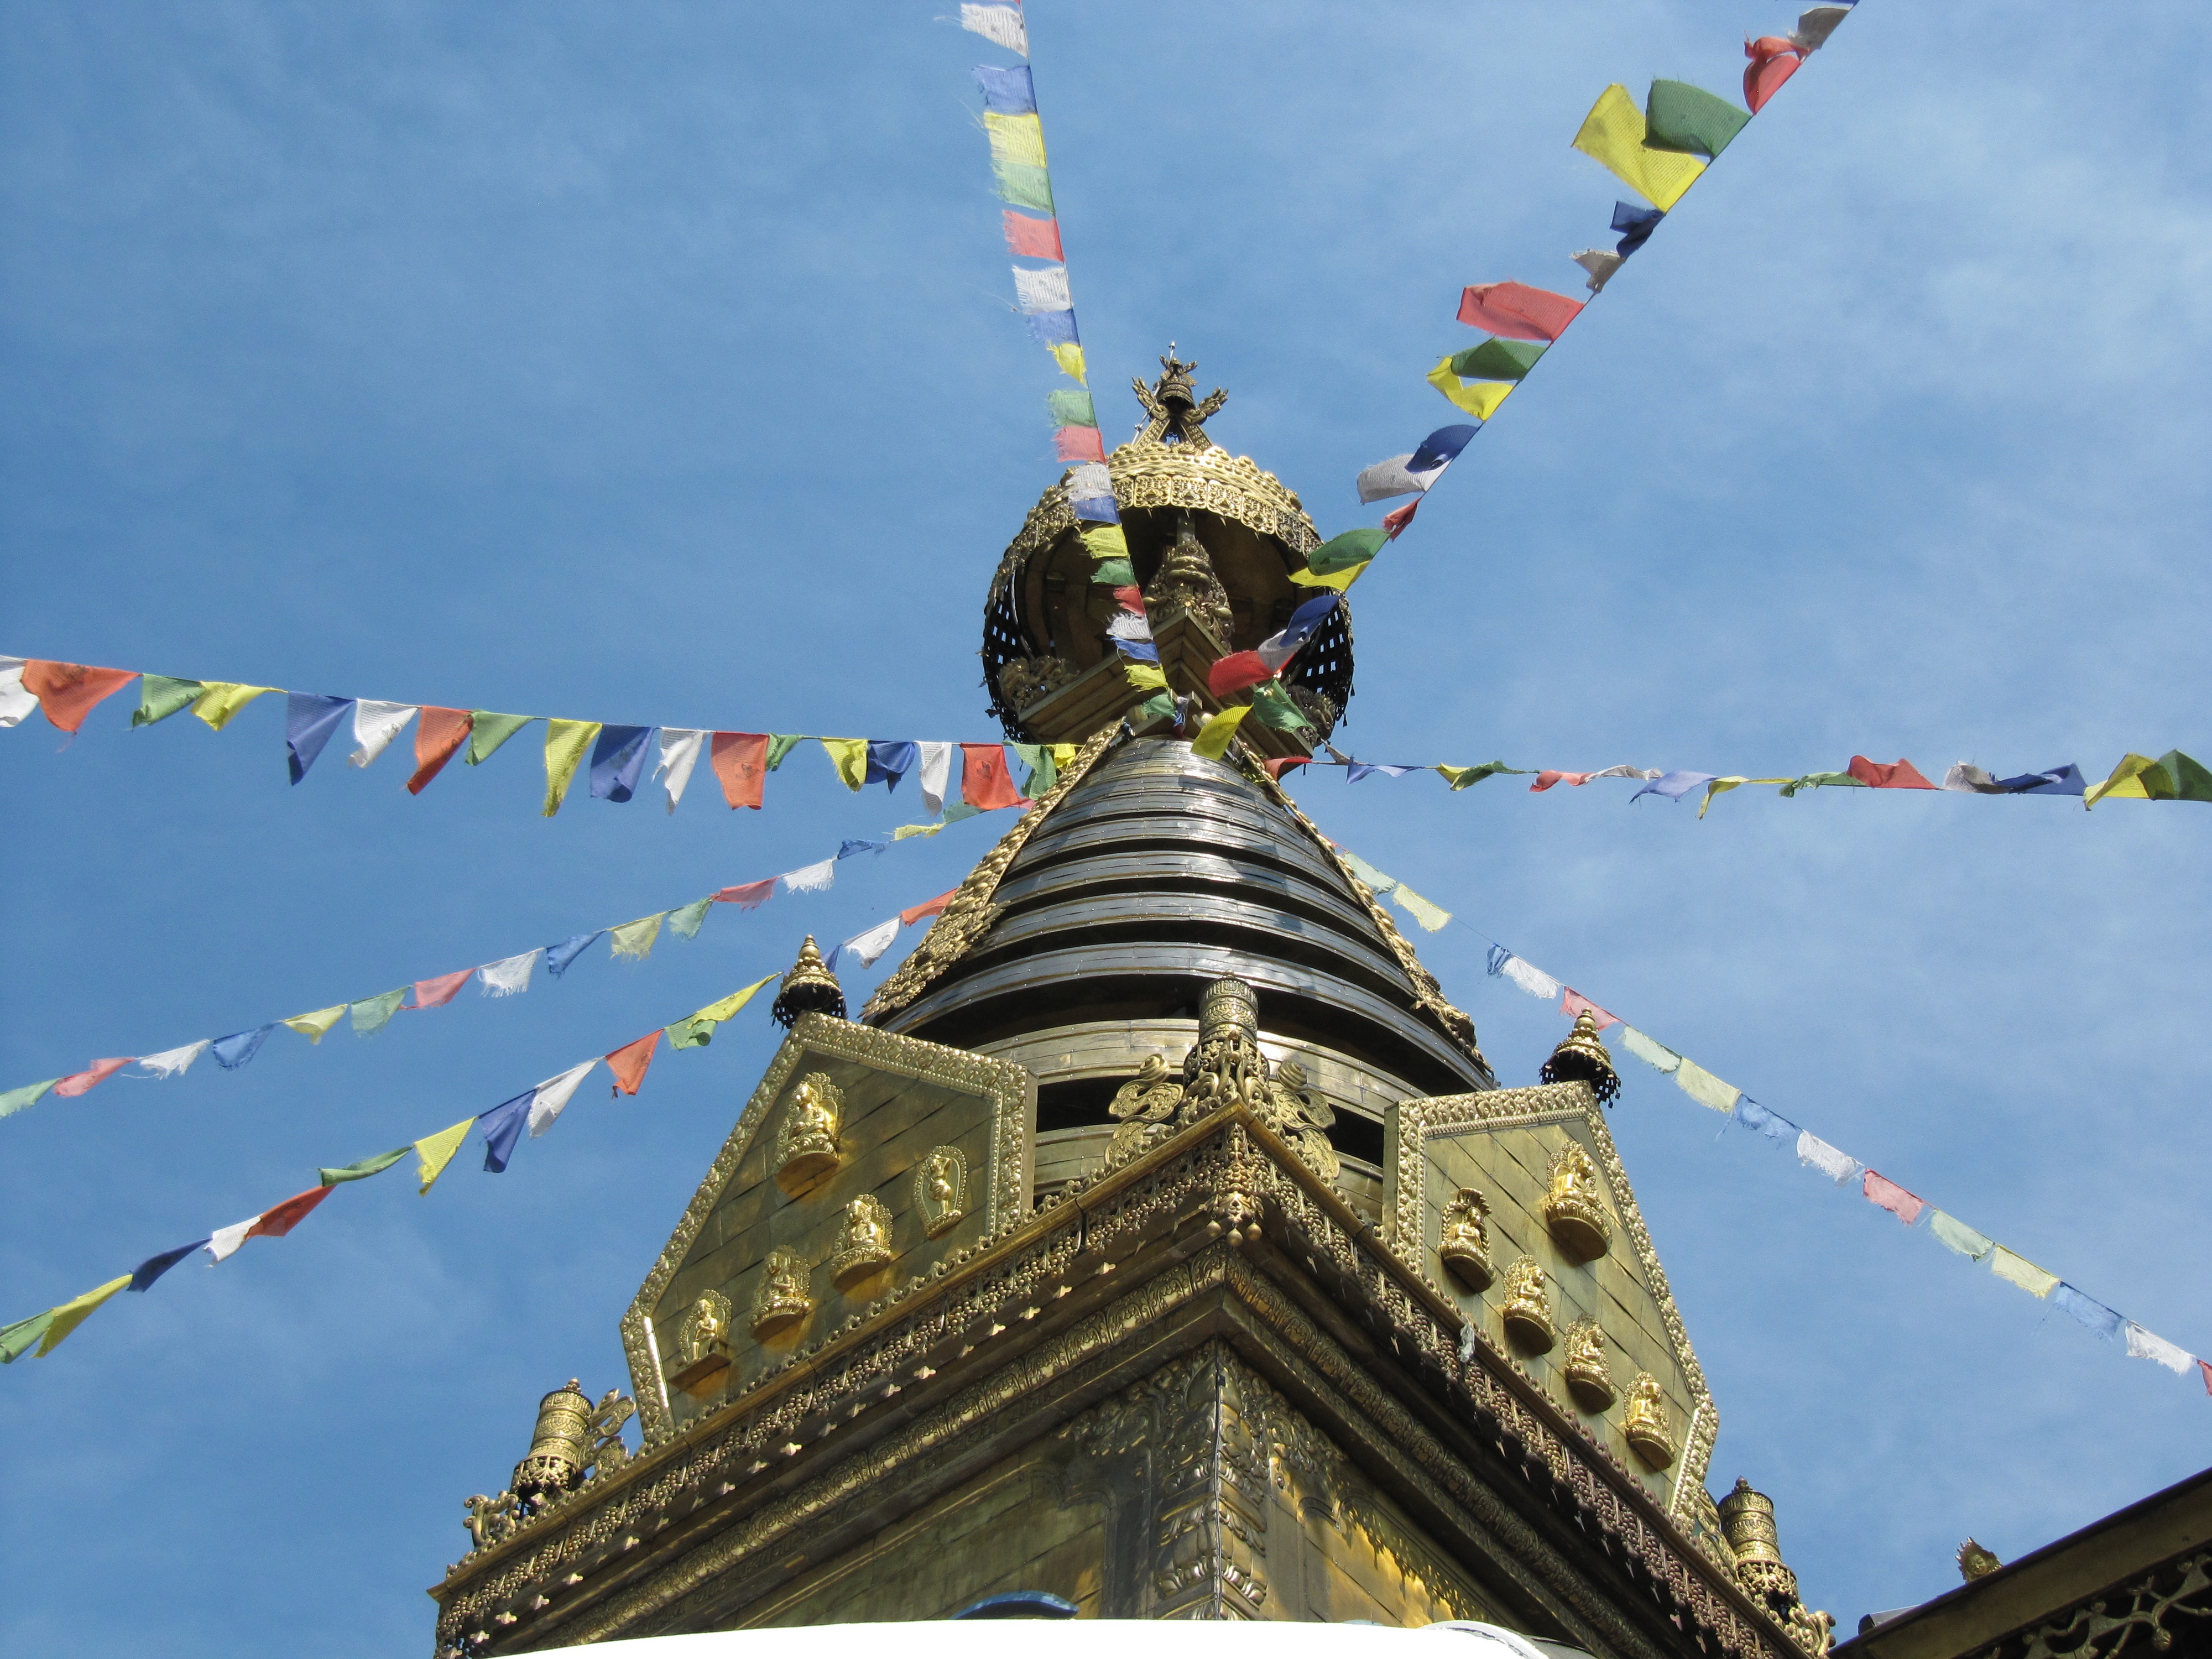
monument, buddhist, buddhism, landmark, tibet, temple, spire, monastery, tibetan, temple complex